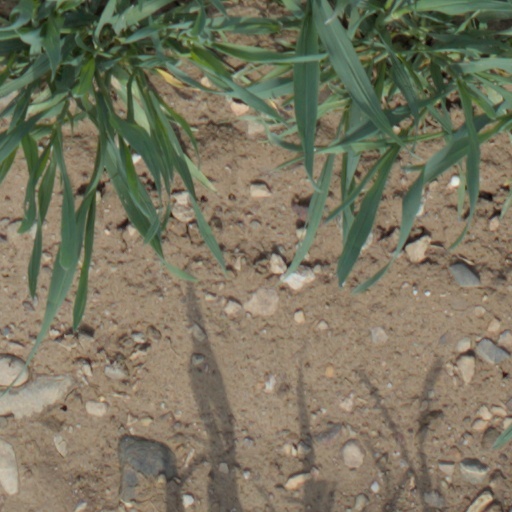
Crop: wheat